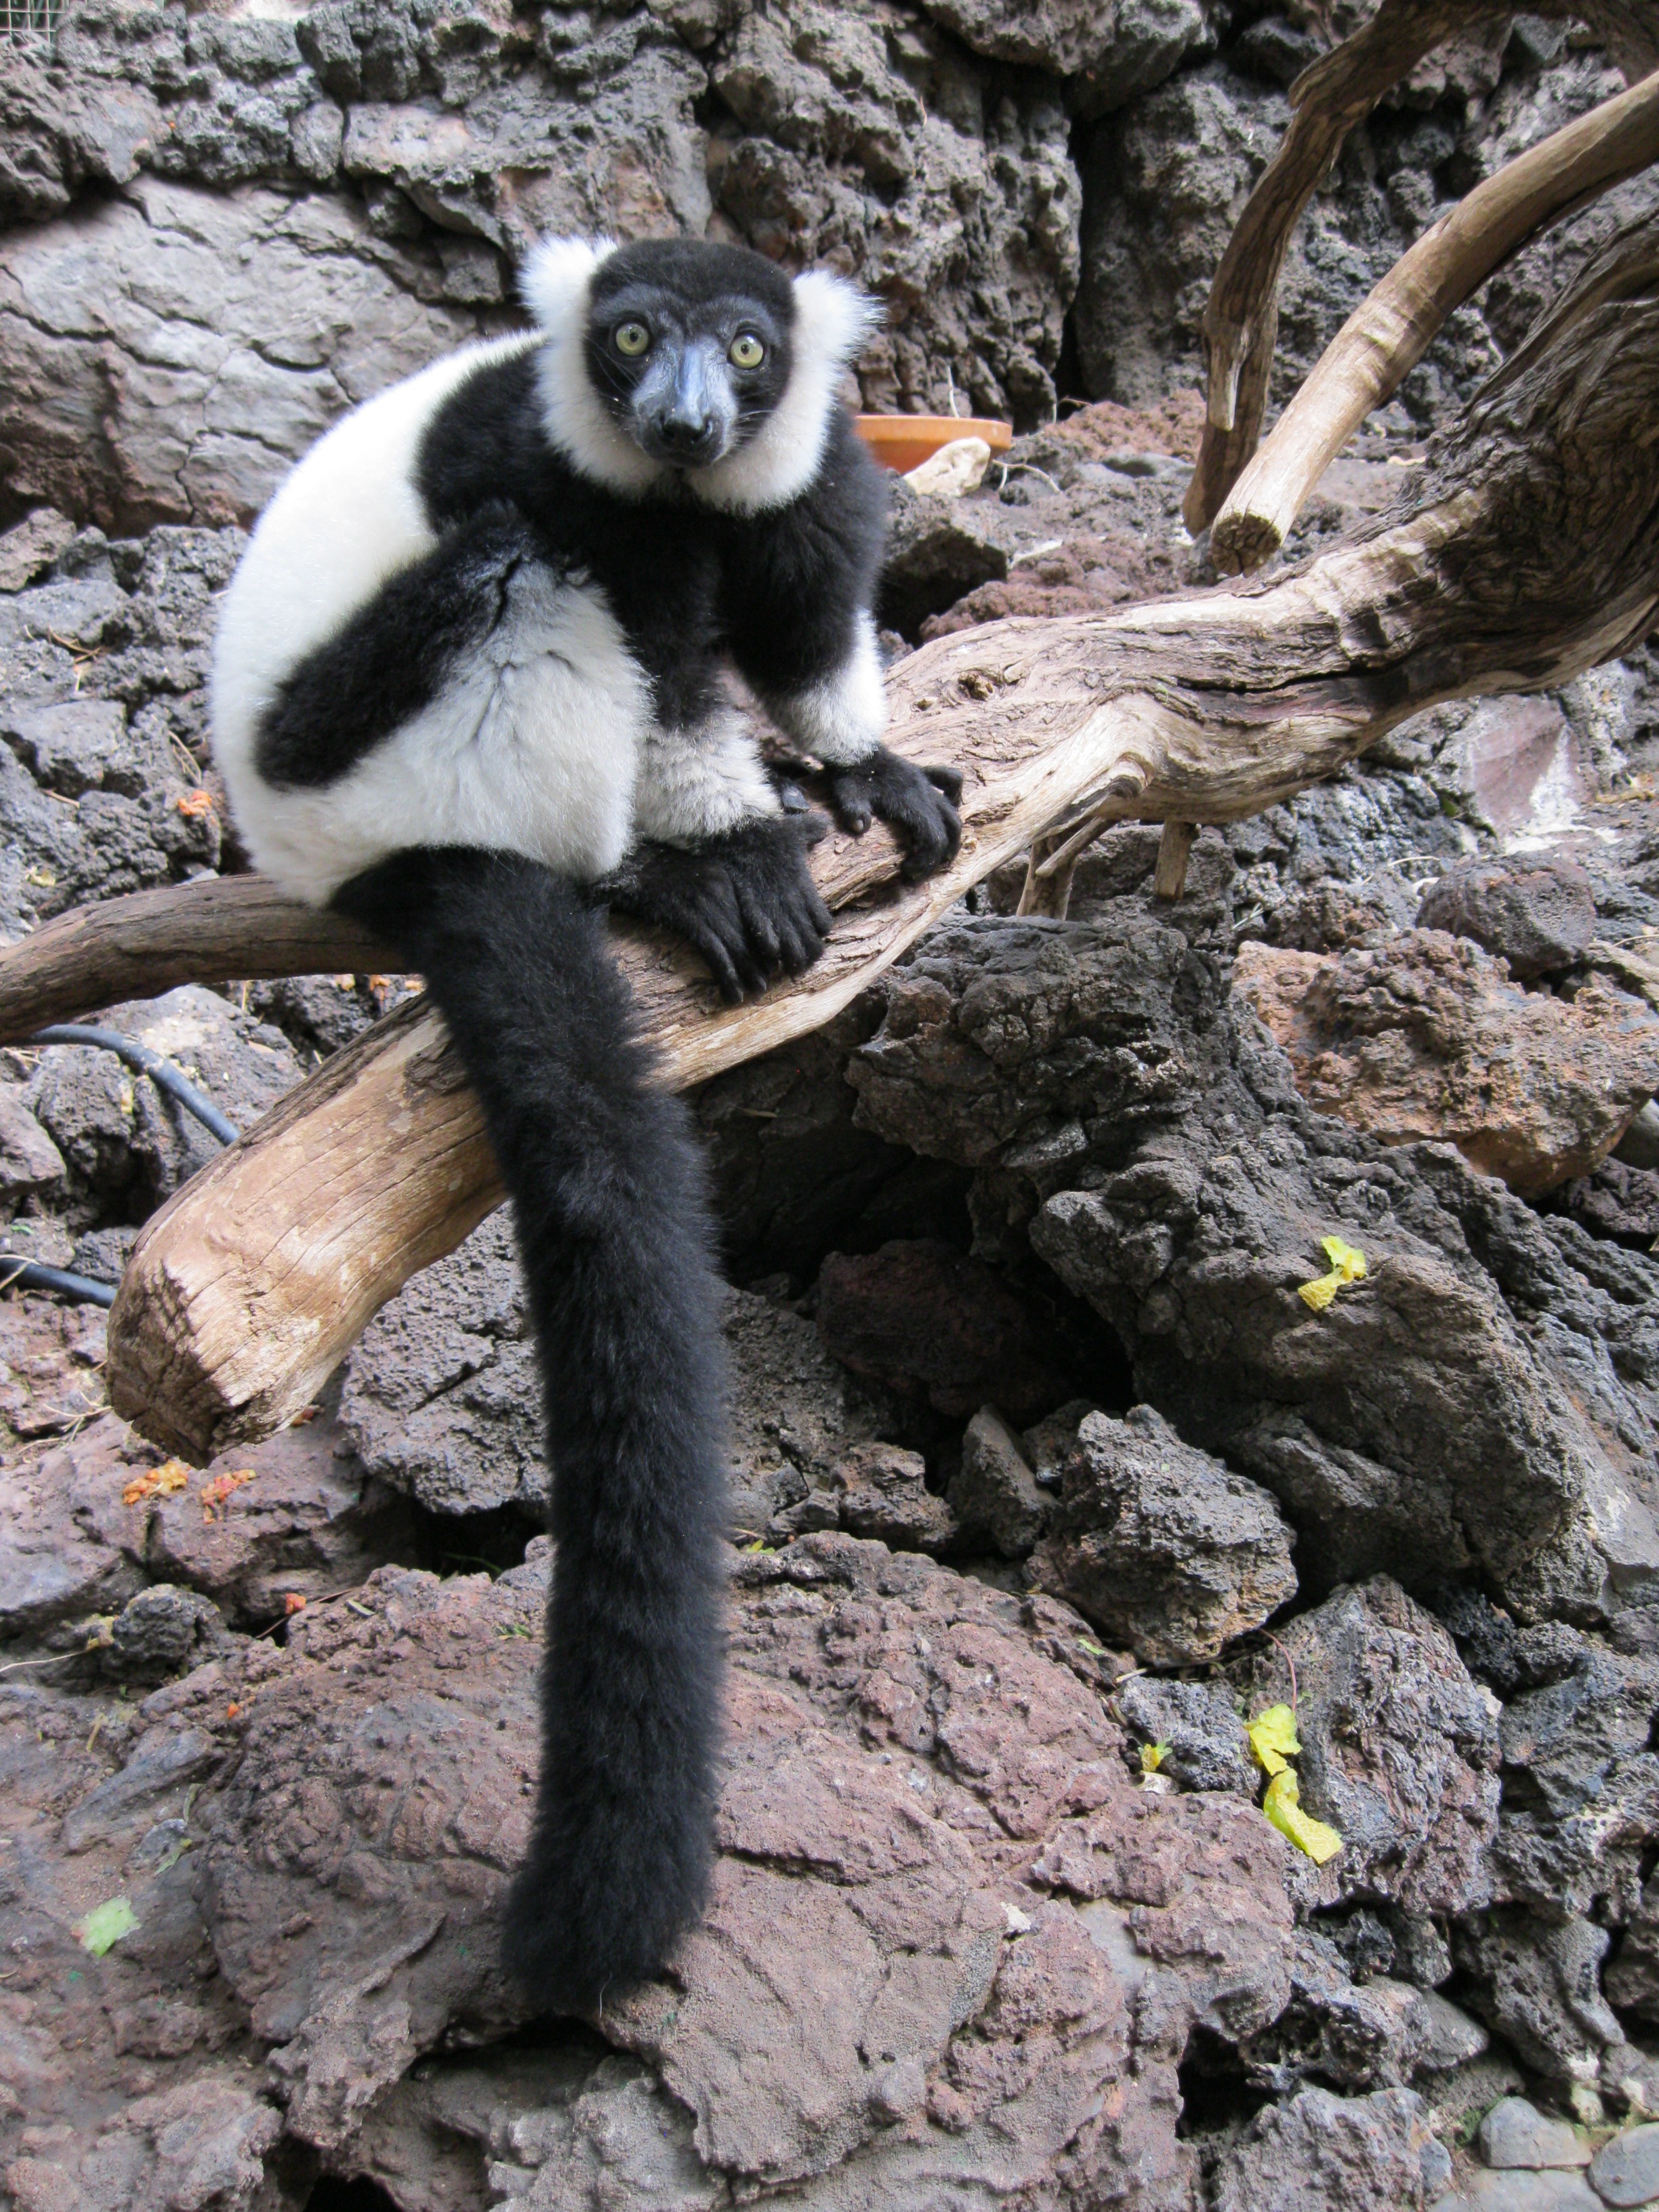
black and white, wildlife, wild, zoo, mammal, monkey, fauna, primate, vertebrate, lemur, vari